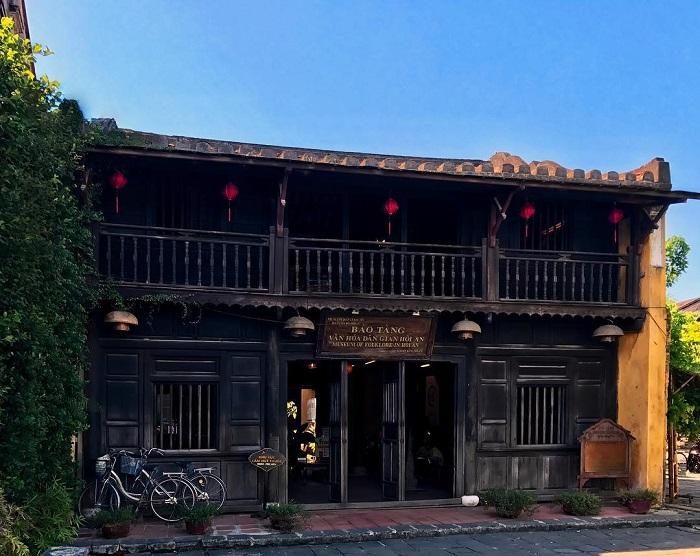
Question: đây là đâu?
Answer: bảo tàng văn hóa dân gian hội an